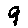
Label: 9